K-way merge algorithm

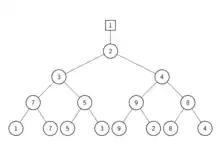
Loser tree

For k-way merging, it is more efficient to only store the loser of each game (see image). The data structure is therefore called a loser tree. When building the tree or replacing an element with the next one from its list, we still promote the winner of the game to the top. The tree is filled like in a sports match but the nodes only store the loser. Usually, an additional node above the root is added that represents the overall winner. Every leaf stores a pointer to one of the input arrays. Every inner node stores a value and an index. The index of an inner node indicates which input array the value comes from. The value contains a copy of the first element of the corresponding input array.